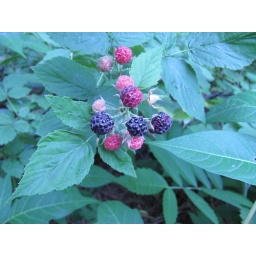
black raspberries in the front yard (these are growing right in front of where I park my car :)